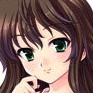
Portrait style: Anime Portrait